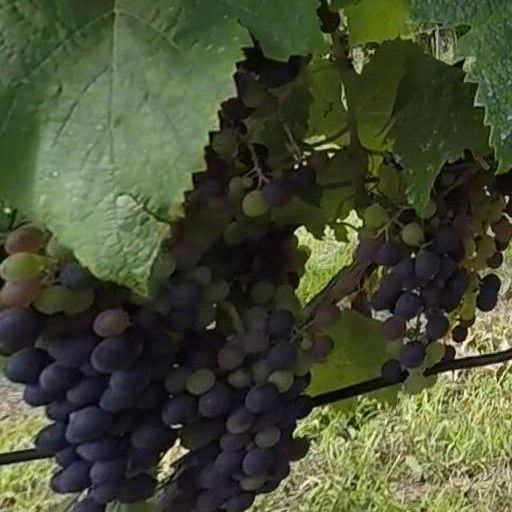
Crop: grape